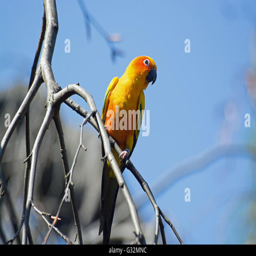
portrait of a small parrot